GLIMMER

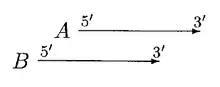
Case 3

In the above case, moving of A can resolve the overlap. A is only moved if overlap is a small fraction of A or else B is rejected.